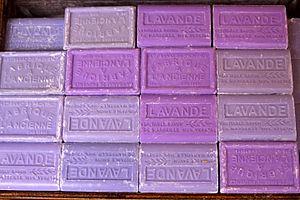
Savons à la lavande au marché d'Apt